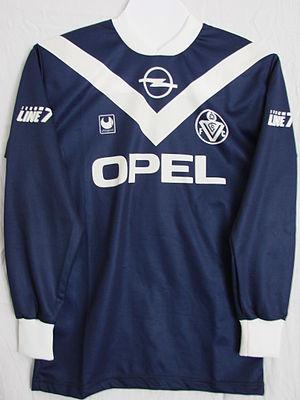
Le Football Club des Girondins de Bordeaux est un club de football français fondé en 1910 à Bordeaux en tant que section football du club omnisports des Girondins de Bordeaux et basé au Haillan, au nord-ouest de l'agglomération bordelaise. Les Girondins de Bordeaux ont d'abord évolué au Stade des Chartrons avant de rejoindre progressivement, à partir de 1938, le Parc Lescure, renommé Stade Chaban-Delmas en 2001, et d'en devenir les occupants exclusifs de 1958 à 2015, avant d'émigrer au Matmut Atlantique. Le club s’entraîne depuis le début des années 80 au Centre international d’entraînement du FC Girondins de Bordeaux, sur la commune du Haillan dans la banlieue de Bordeaux où se situe également son siège.